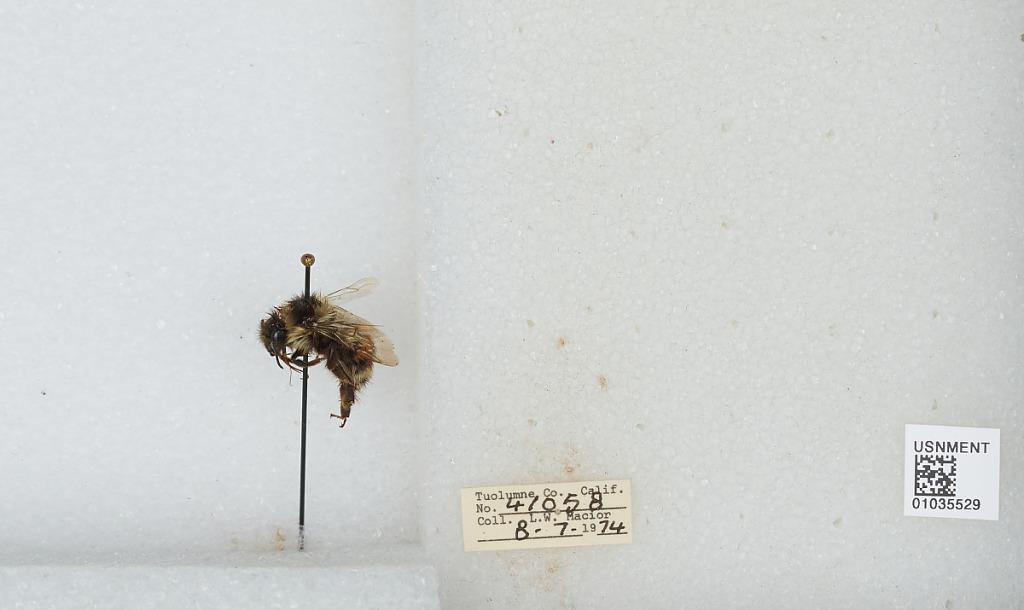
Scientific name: Bombus (Cullumanobombus) rufocinctus Cresson
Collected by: L. Macior
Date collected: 1974-8-7
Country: United States
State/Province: California
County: Tuolumne
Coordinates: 38.02, -119.93